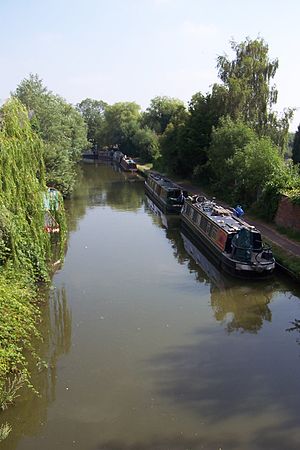
Milton Keynes / Kommunikation / Kanal
Grand Union Canal i Fenny Stratford
Milton Keynes er en by i Buckinghamshire, England, omkring 80 km nord for London. Den er en af de nye byer, som blev grundlagt i 1960'erne for at danne grundlag for ekspansion i Sydøstengland. Den kaldes ofte for New City eller MK. Byen havde 177.500 indbyggere i 2001 og er i stærk vækst. I 1997 blev den løsrevet fra Buckinghamshire i politisk sammenhæng og blev centrum i en enhedlig myndighed, som også hedder Milton Keynes. Lokalt er der et ønske om, at byen skal få status som city, men befolkningstallet må antagelig vokse noget mere, før dette bliver aktuelt.